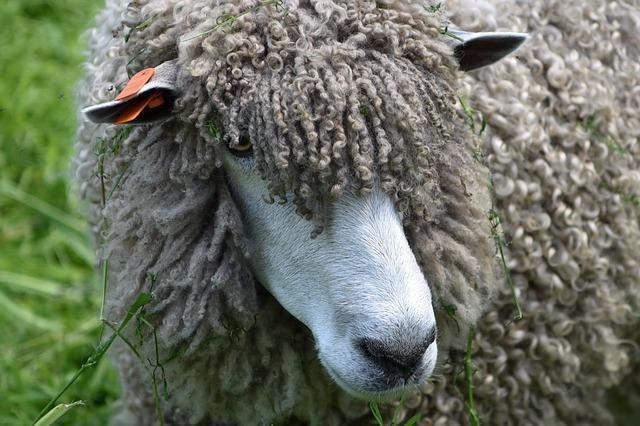
sheep